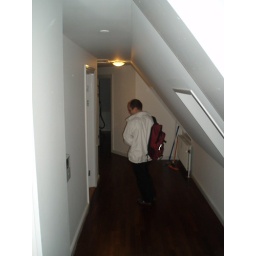
Corridor 1. (with door to bathroom on the left and, in the bottom, the entrance to Bedroom #1 and entrance door)